Early modern Britain

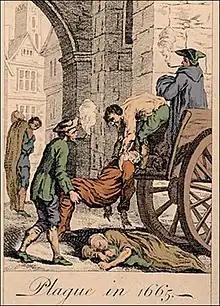
Collecting the dead for burial during the Great Plague

The new parliament, known as the Cavalier Parliament enacted the Clarendon Code, designed to shore up the position of the re-established Church of England. Strict rules were set up such that only genuine members of the established Church could hold office. The major foreign policy issue was the trade rivalry with the Dutch, leading to the inconclusive Second Anglo-Dutch War of 1665–67. The only positive result was the acquisition of New Netherland, which became New York. Coincidental with the war with the Dutch, was the Great Plague of London of 1665–66, which at its worst cost 1000 deaths a day in London. On top of that, the Great Fire of London burned out the main commercial districts of London; it destroyed 13,000 buildings, but few lives were lost. In 1670, King Charles entered into the Secret Treaty of Dover, an alliance with his first cousin King Louis XIV. Louis agreed to aid him in the Third Anglo-Dutch War and pay him a pension, and Charles secretly promised to convert to Catholicism at an unspecified future date; he did so on his deathbed. Charles attempted to introduce religious equality for Catholics and non-Anglican Protestant dissenters with his 1672 Royal Declaration of Indulgence. Elite opinion rejected it and Parliament forced him to withdraw it. In 1679, Titus Oates's highly exaggerated revelations of a supposed "Popish Plot" sparked the Exclusion Crisis when it was revealed that Charles's brother and heir (James, Duke of York) was a Catholic. The issue was whether or not to exclude James from succession to the throne. The crisis sparked the creation of the first political parties: the pro-exclusion Whig Party demanded that James never reach the throne. The anti-exclusion Tory party believed it was against God's will to interfere with the legitimate succession, and supported both the King and James. After the discovery of the failed 1683 Rye House Plot to murder Charles and James, some Whig leaders were executed or forced into exile. Charles dissolved Parliament in 1681, and ruled alone until his death on 6 February 1685.